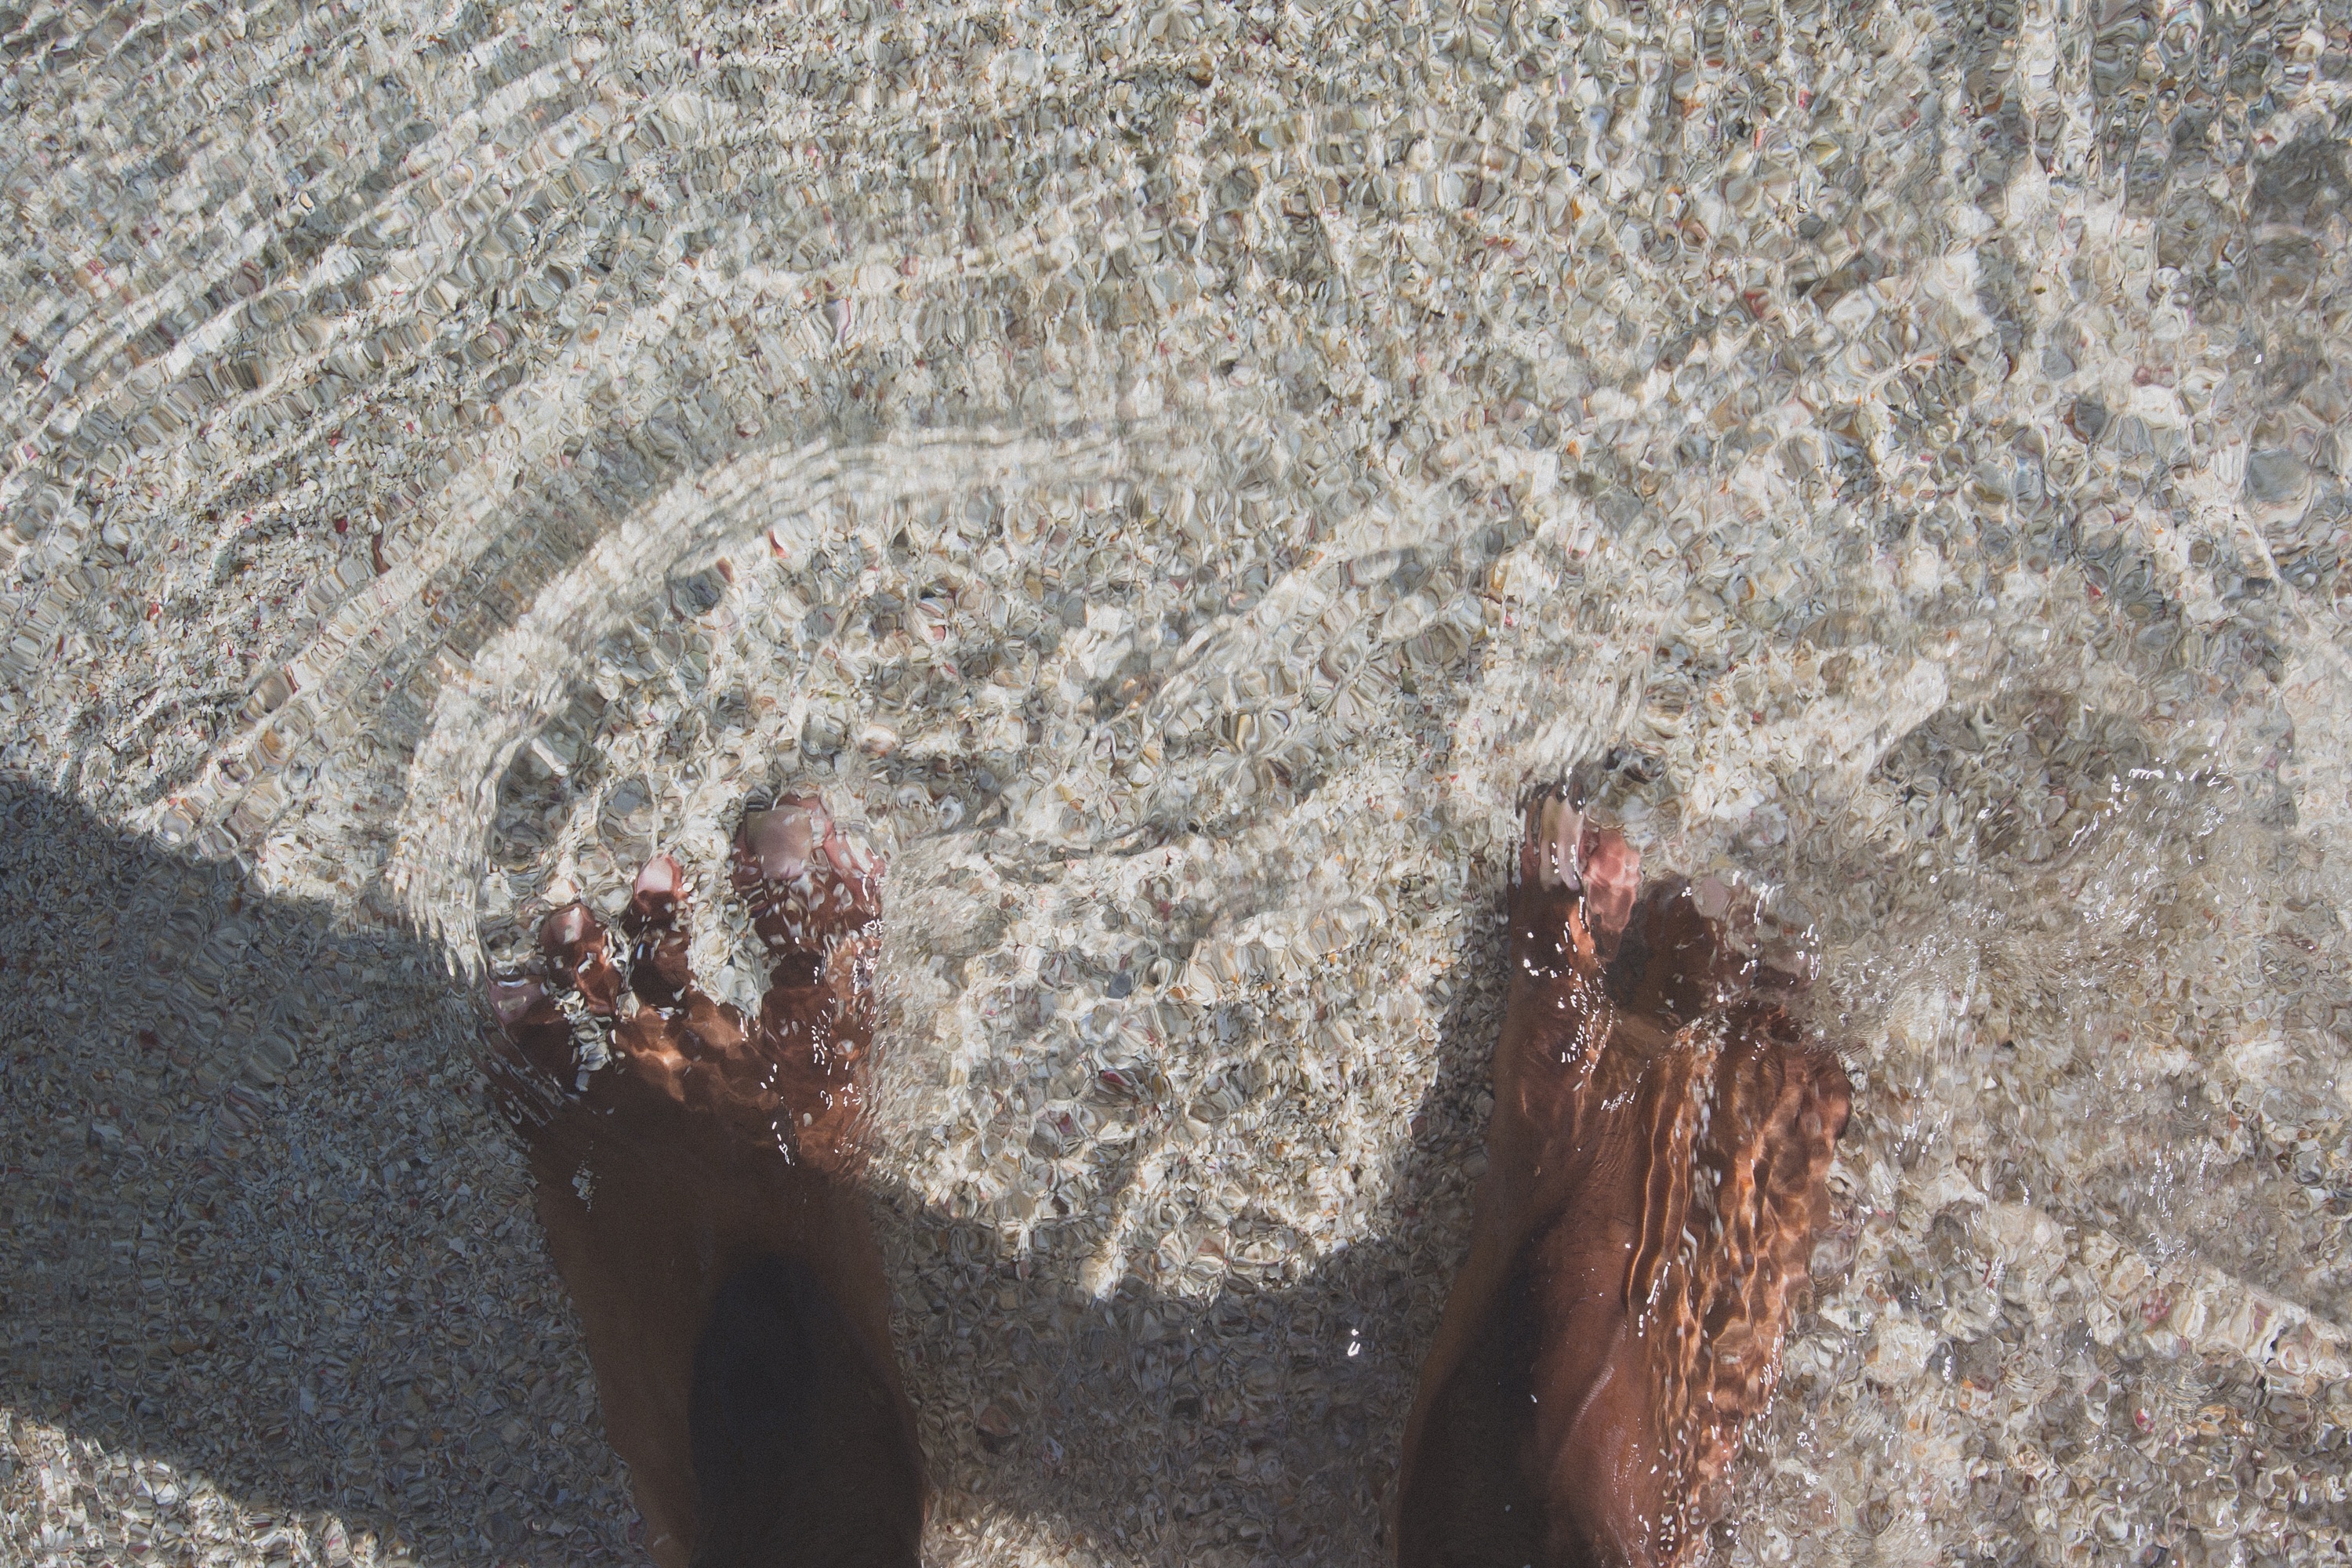
sea, water, sand, rock, feet, mud, foot, soil, material, geology